Jan Perner

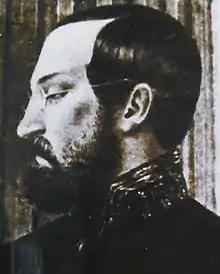
Jan Perner

Jan Perner (7 September 1815 – 10 September 1845) was a Czech railway engineer. Between 1842 and 1845, Perner was responsible for construction of several railways in the Austrian Empire.